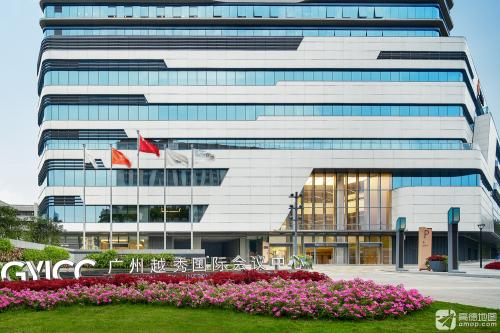
地标名称：广州越秀国际会议中心
所在城市：广州市·越秀区